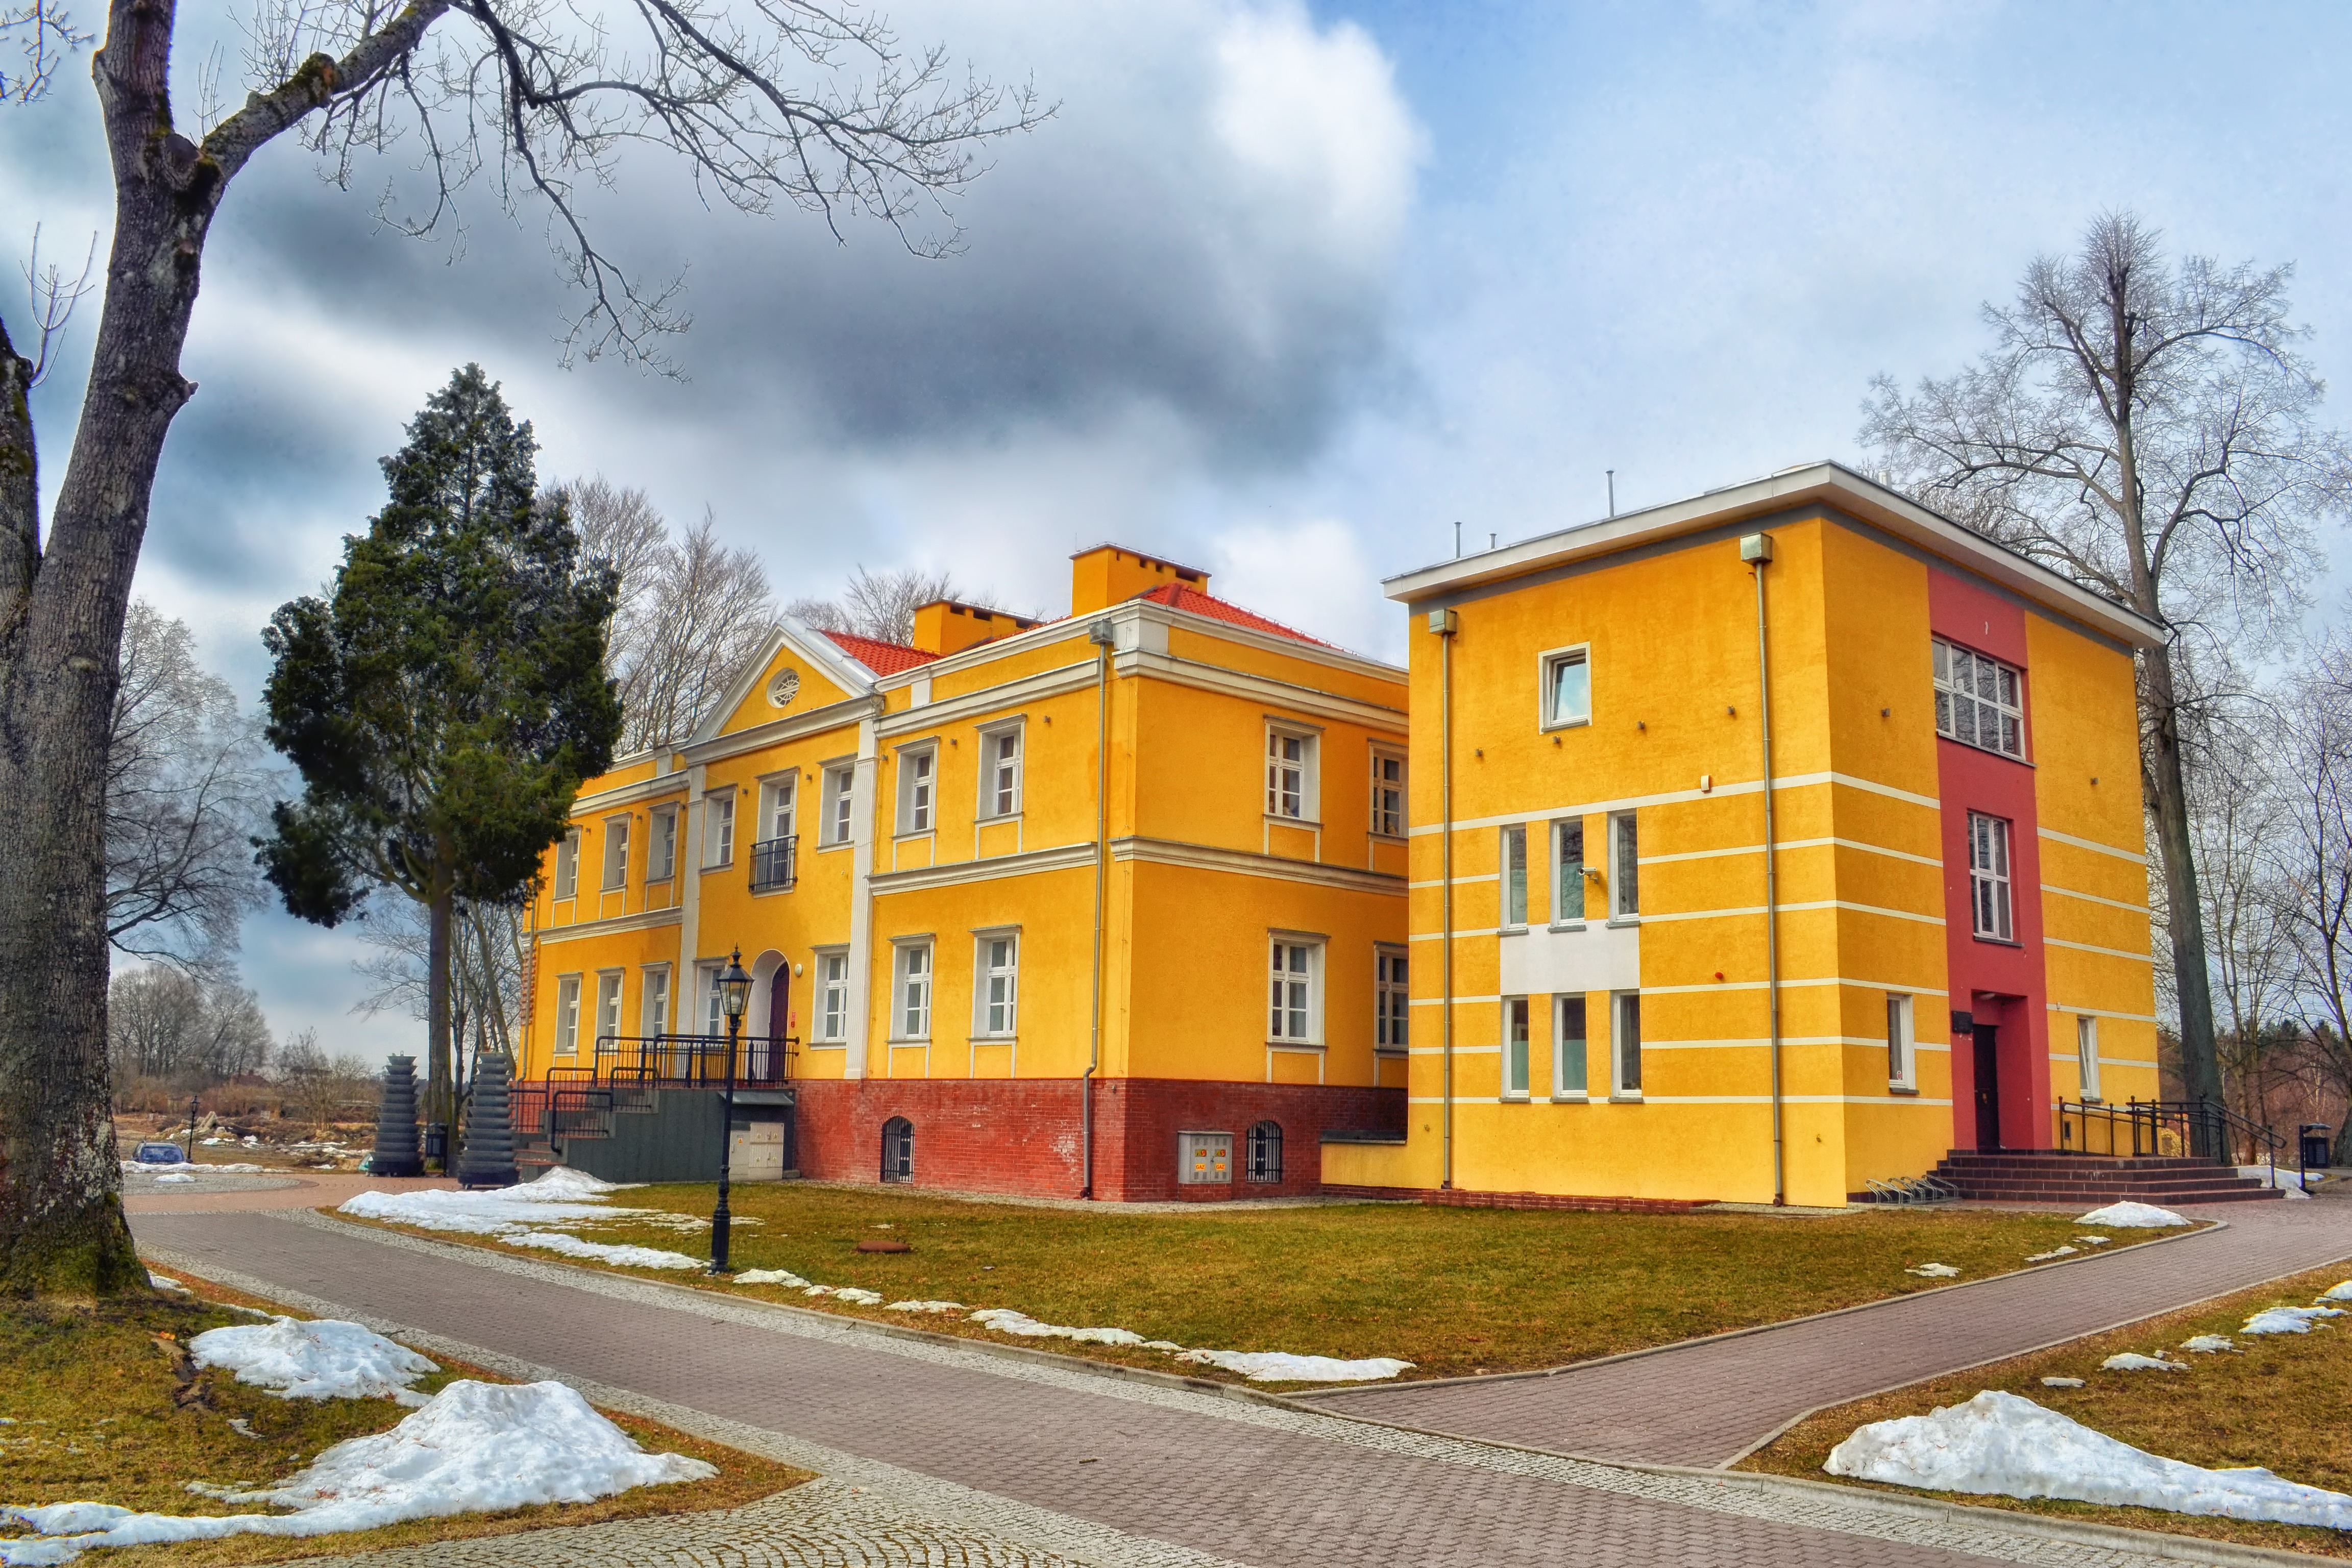
snow, winter, architecture, sky, street, house, town, building, home, suburb, facade, property, trees, hdr, clouds, poland, estate, neighbourhood, real estate, residential area, kalisz